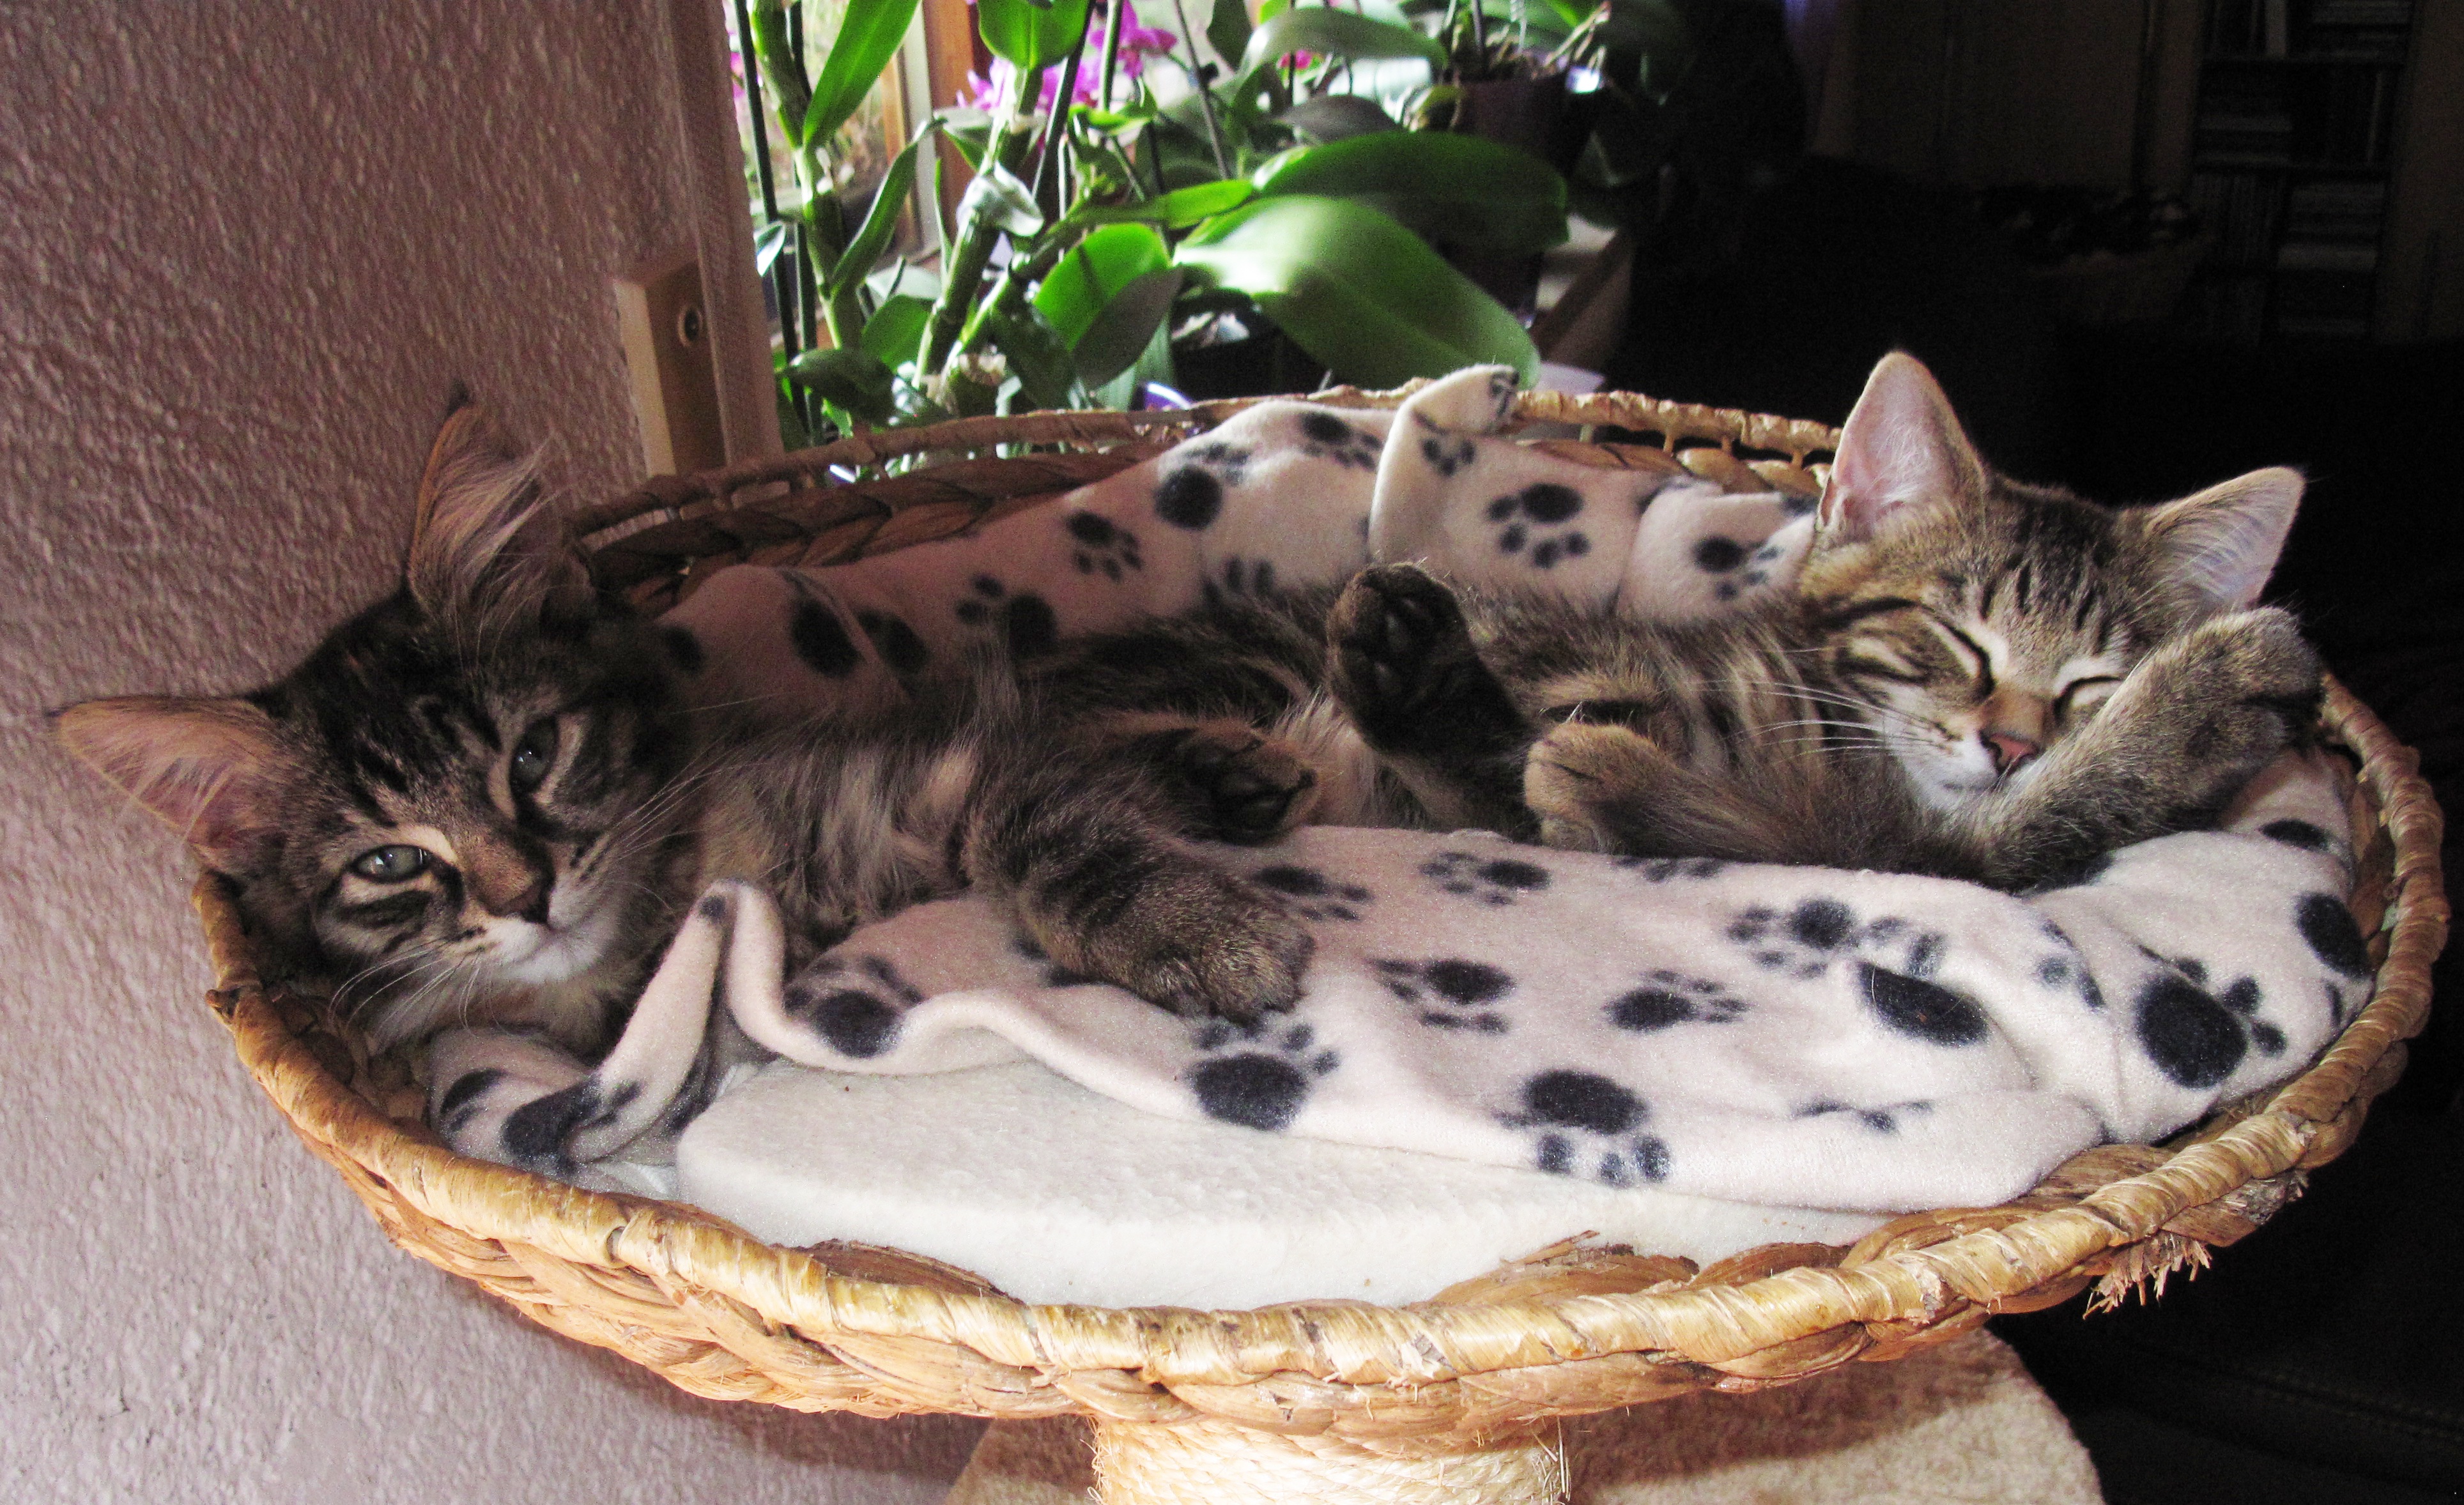
sweet, cute, kitten, cat, sleeping, mammal, whiskers, vertebrate, bengal, european shorthair, small to medium sized cats, cat like mammal, 2 kittens